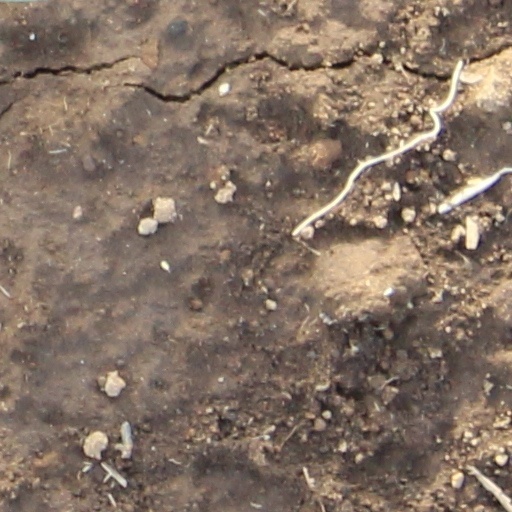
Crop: wheat